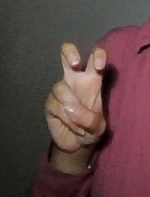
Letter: toot